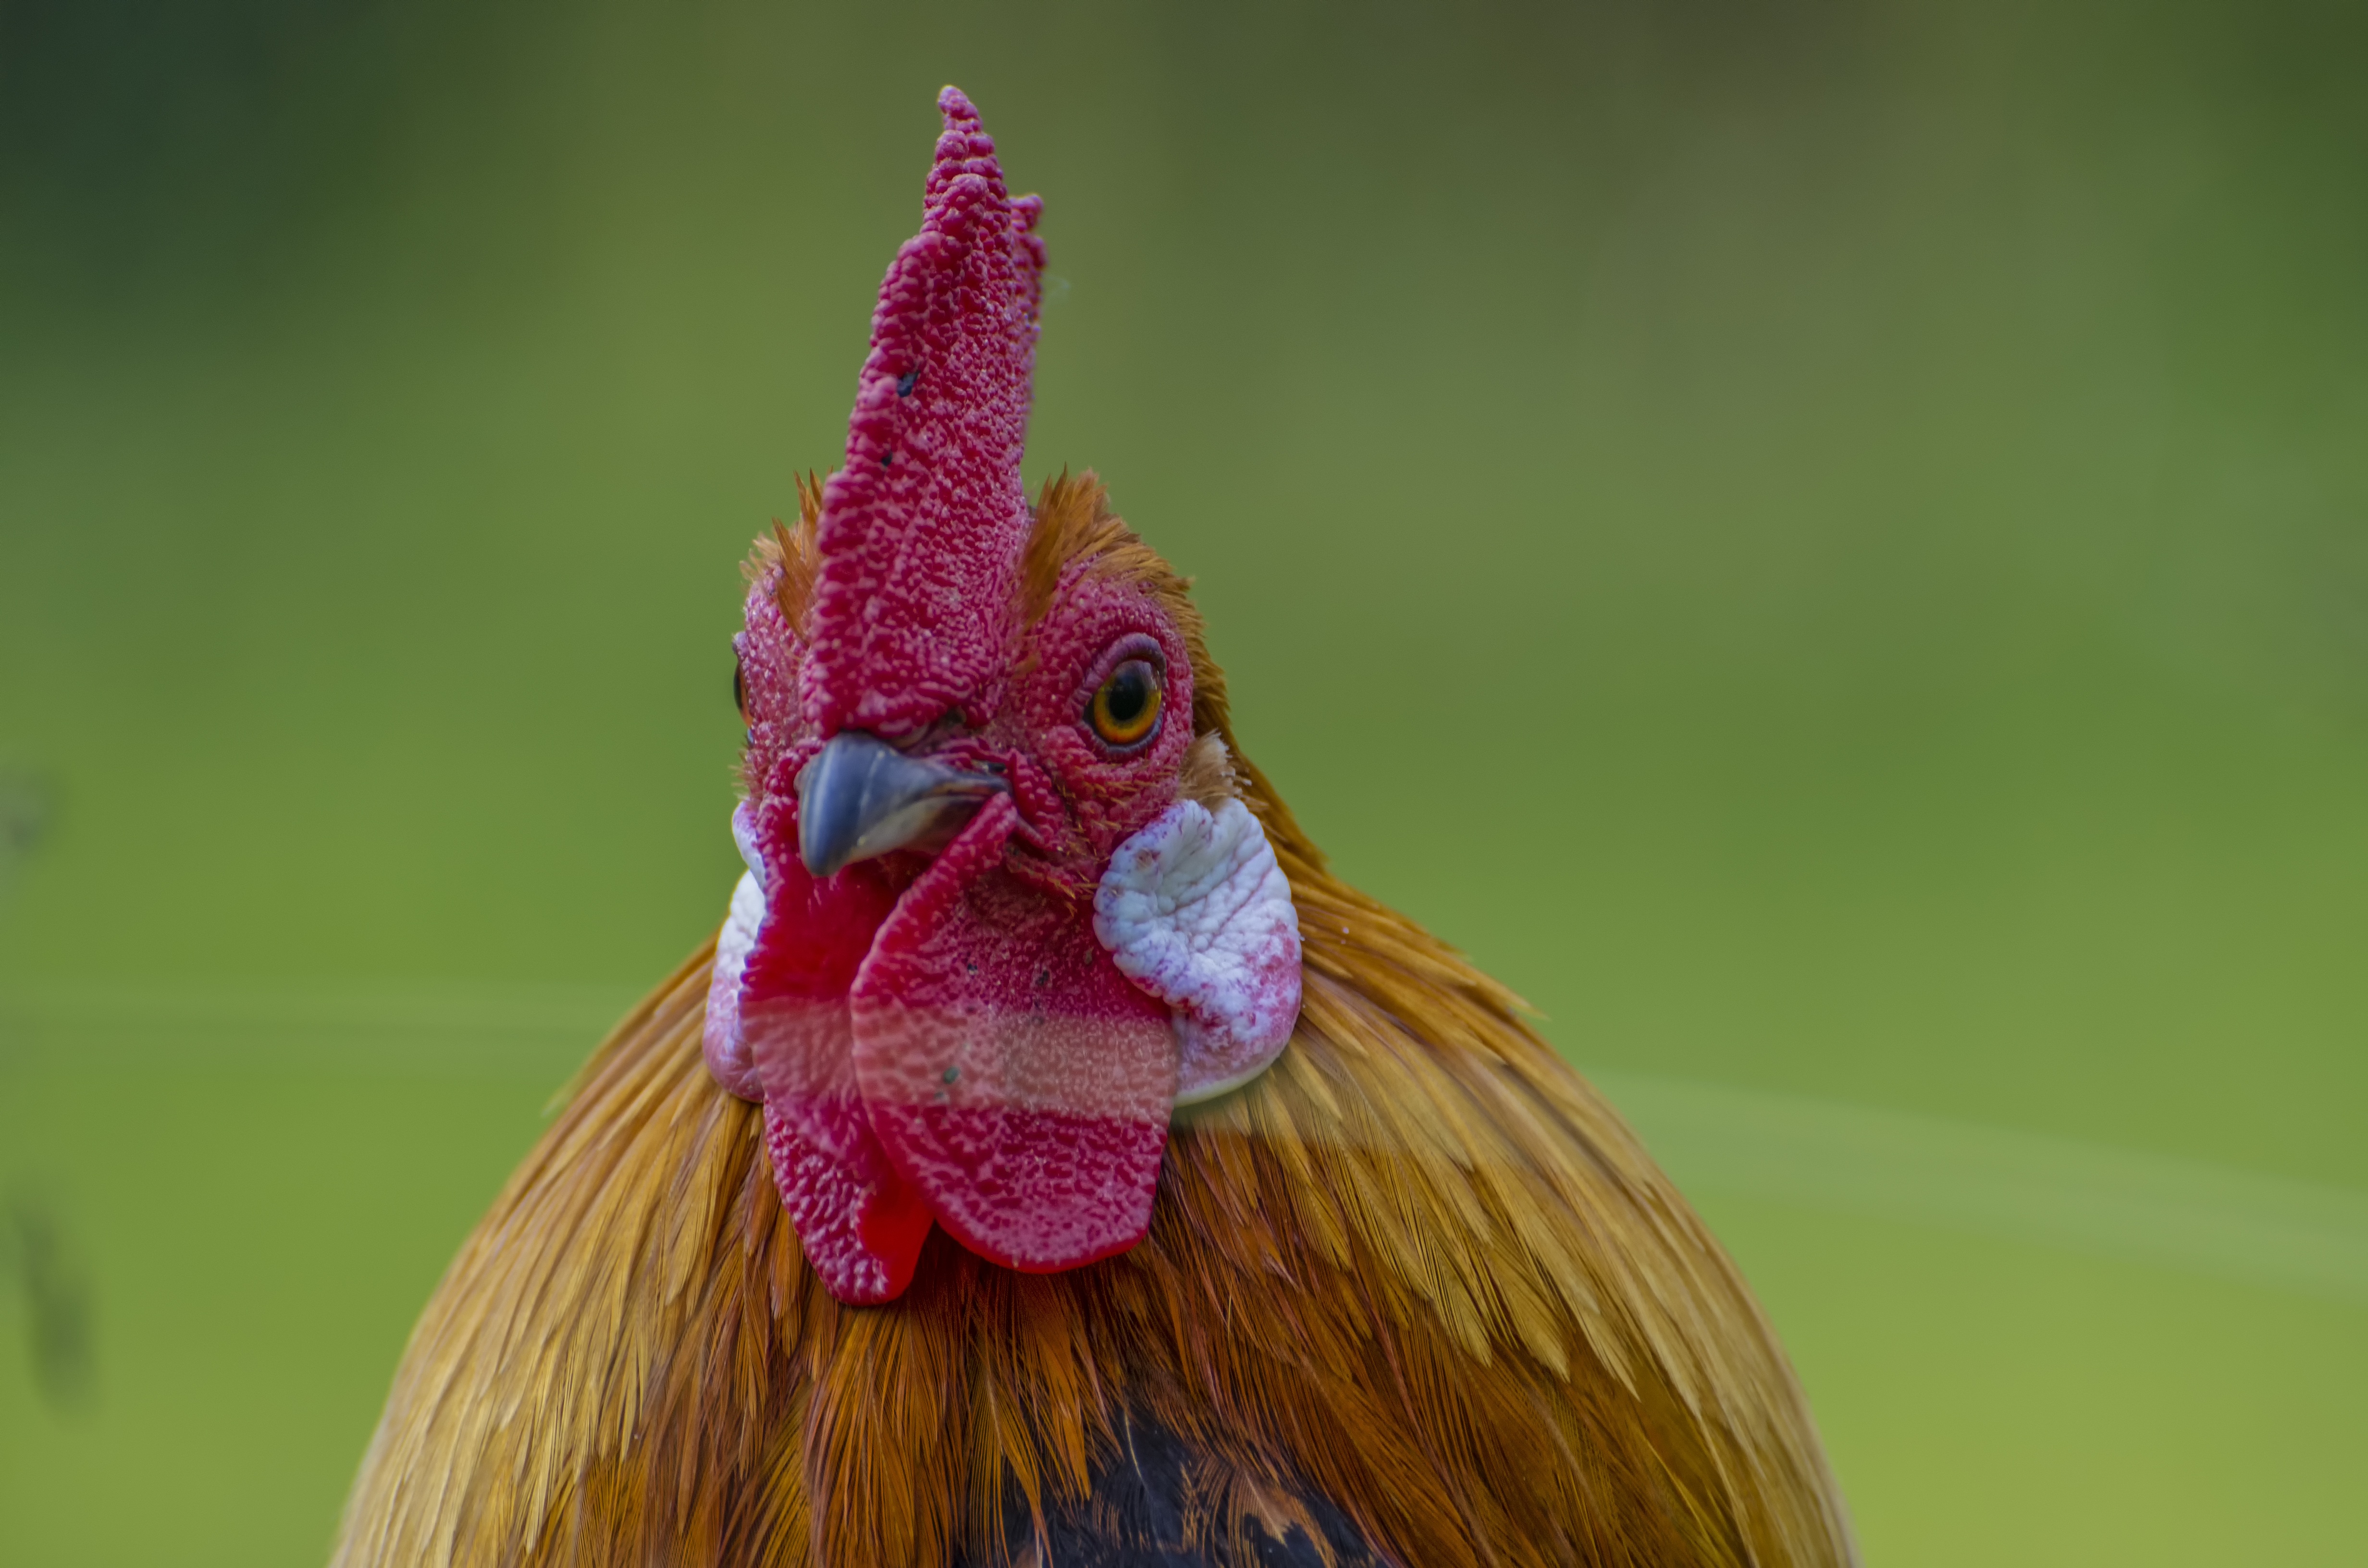
bird, wing, flower, beak, close, feather, chicken, fauna, poultry, close up, galliformes, vertebrate, bill, hahn, wildlife photography, spring dress, cockscomb, animal portrait, phasianidae, macro photography, comb, gockel, comb teeth